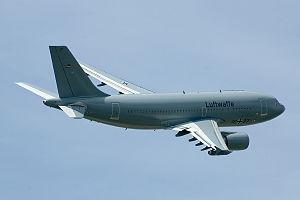
L'Occitanie est une région administrative française créée par la réforme territoriale de 2014 comportant 13 départements, et qui résulte de la fusion des anciennes régions Languedoc-Roussillon et Midi-Pyrénées. Temporairement appelée Languedoc-Roussillon-Midi-Pyrénées, le nom « Occitanie » est officiel depuis le 28 septembre 2016 et effectif depuis le 30 septembre 2016. S'il est sous-titré « Pyrénées-Méditerranée » par le conseil régional, ce sous-titre n'apparaît pas dans le Journal officiel de la République française. Le conseil régional est présidée par Carole Delga depuis le 4 janvier 2016, et son chef-lieu est Toulouse.
Airbus Defence and Space est l’une des trois divisions du groupe Airbus, spécialisée dans les avions militaires, les drones, les missiles et les lanceurs spatiaux et satellites artificiels. Elle est créée en 2014 par la fusion de plusieurs entités existantes.